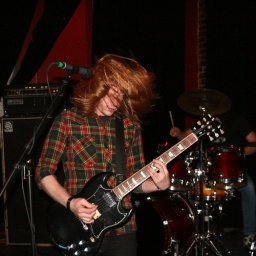
black houses @ the comet tavern in seattle 10/05/08